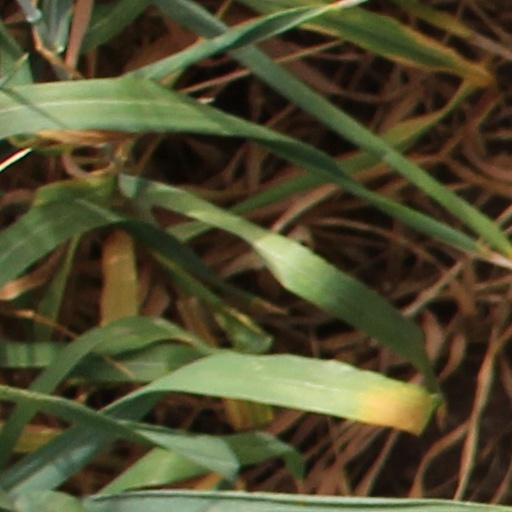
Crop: wheat